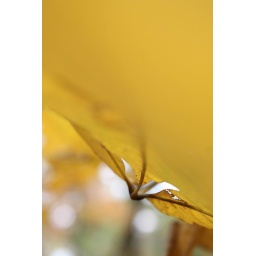
yellow leaf in extreme shallow depth of field